Waterway

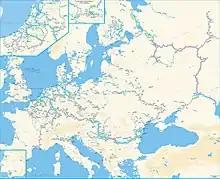
The European waterway network, differentiating waterways by Class (I to VII)

The European Conference of Ministers of Transport established in 1953 a classification of waterways that was later expanded to take into account the development of push-towing. Europe is a continent with a great variety of waterway characteristics, which makes this classification valuable to appreciate the different classes in waterway. There is also a remarkable variety of waterway characteristics in many countries of Asia, but there has not been any equivalent international drive for uniformity. This classification is provided by the UN Economic Commission for Europe, Inland Transport Committee, Working Party on Inland Water Transport. A low resolution version of that map is shown here.